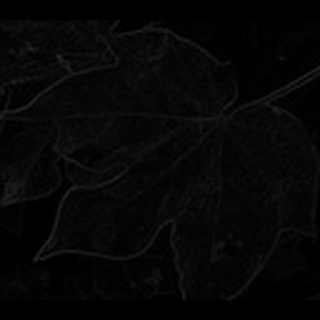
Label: cotton_target_spot